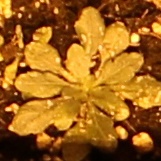
Label: Horseweed